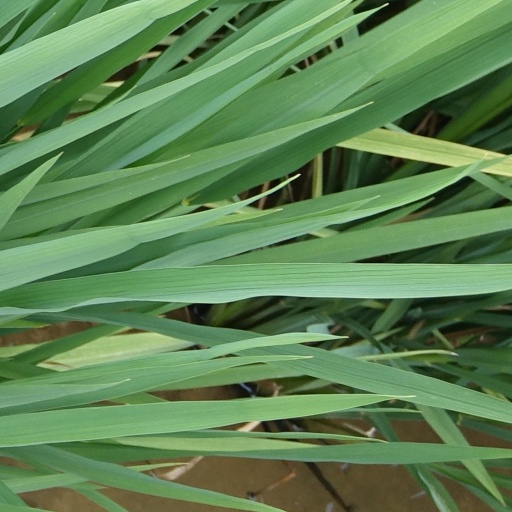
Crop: rice